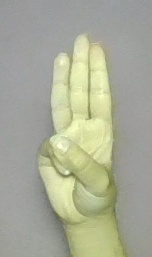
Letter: thaa